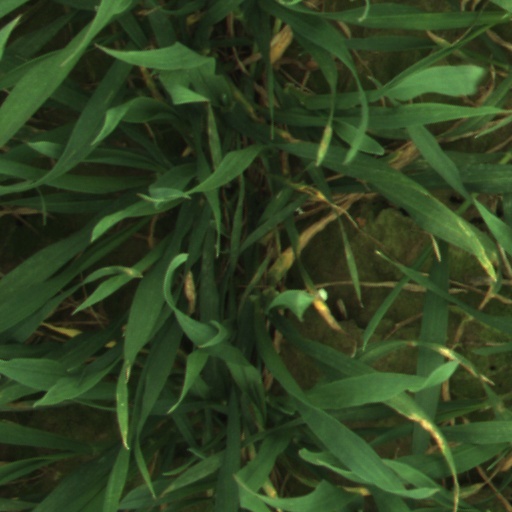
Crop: wheat